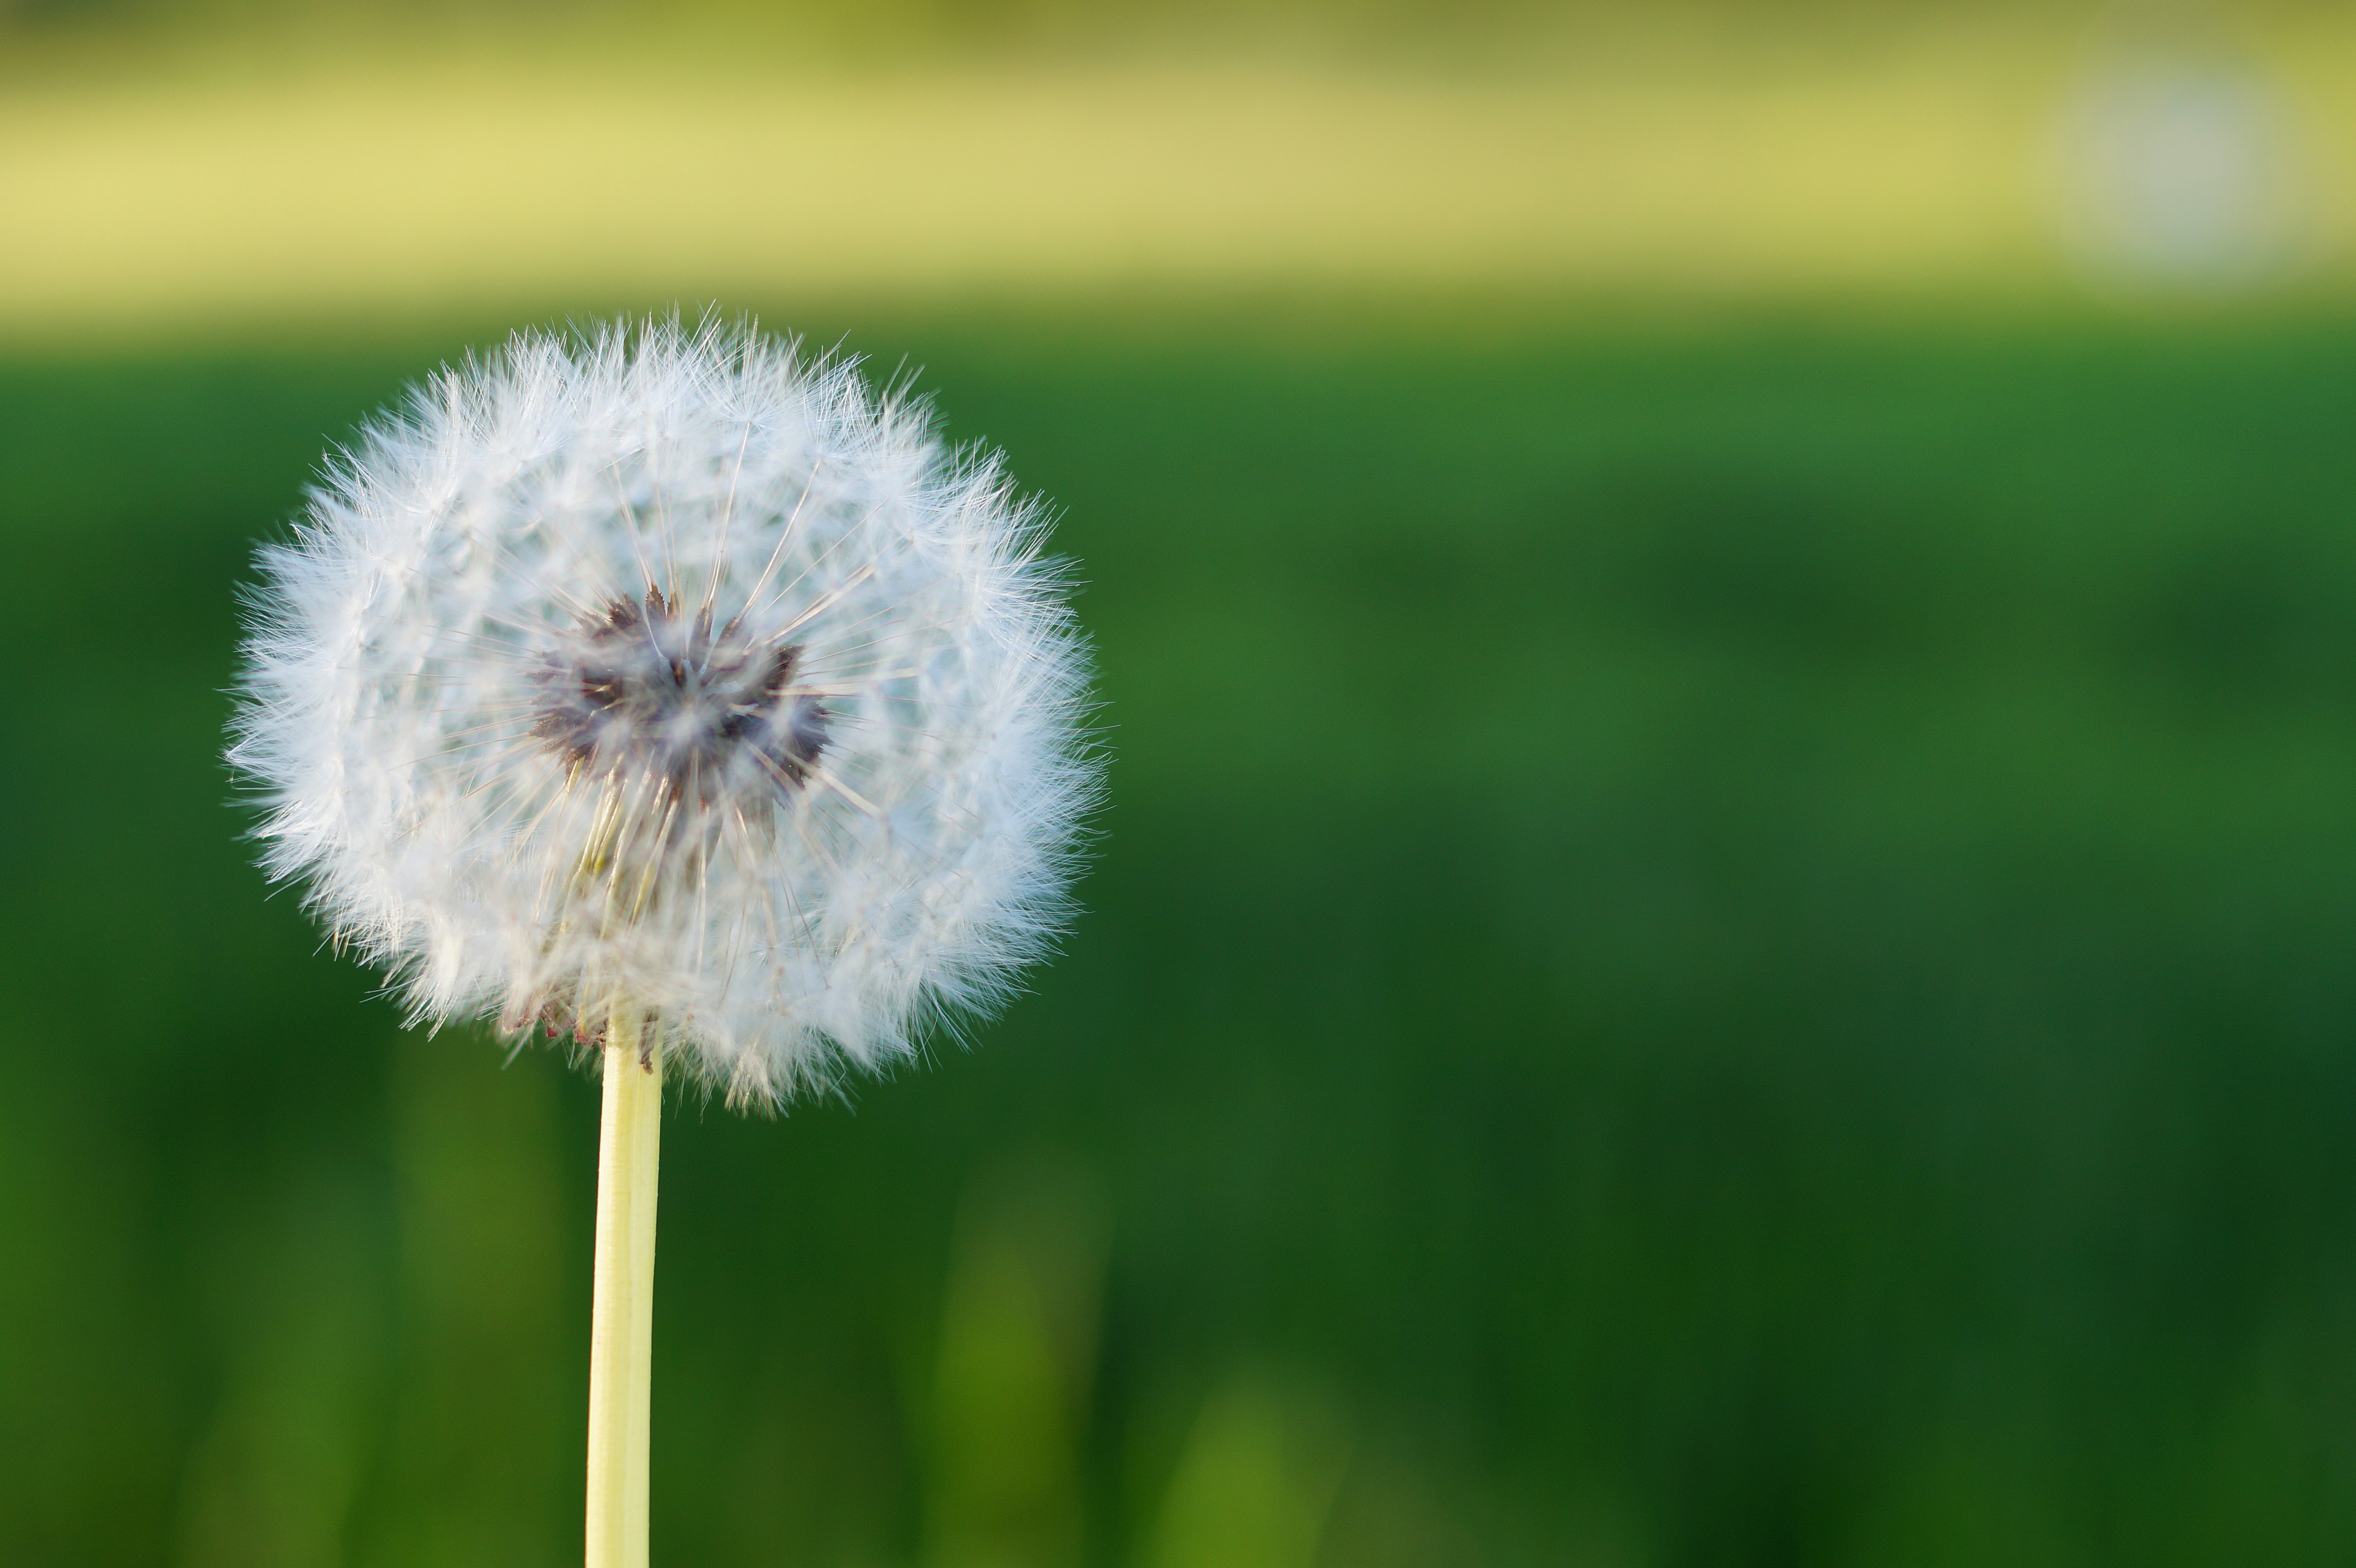
nature, grass, plant, white, field, lawn, photography, meadow, dandelion, prairie, flower, daisy, spring, green, macro, flora, wildflower, close up, seeds, grassland, macro photography, flowering plant, daisy family, grass family, plant stem, land plant